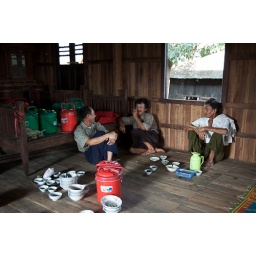
Men sitting in the staff building of Nga Phe Kyaung &amp;quot;Jumping cat monastery&amp;quot; in the Inle lake peninsula in Myanmar.